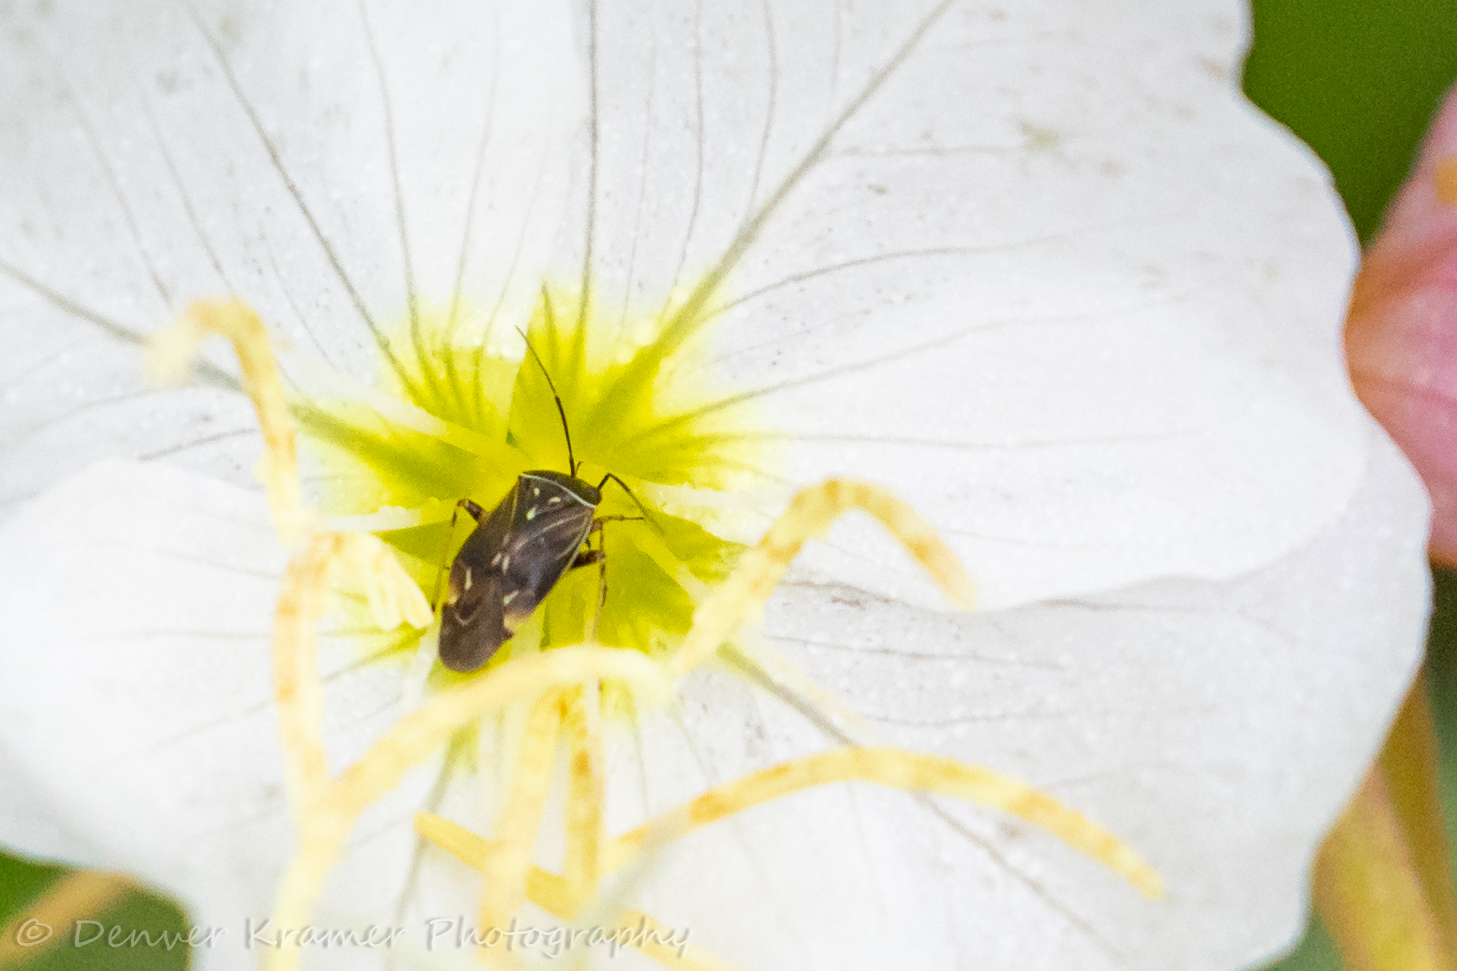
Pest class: lygus_bug